Boot Camp Clik

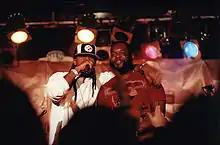
Smif-N-Wessun (Steele (left) and Tek (right)

After switching distributors from Koch to Navarre, Duck Down unveiled their 2005 "Triple Threat" campaign, featuring three new Boot Camp releases. The first was the long delayed solo debut from Heltah Skeltah's Ruck, now going by his birth name Sean Price, "Monkey Barz". Largely due to Price's rough, humorous lyrics, the album was the most acclaimed of the three Triple Threat albums, and was named Independent Album of the Year by AllHipHop.com. "Monkey Barz" saw the reunion of Heltah Skeltah, with Rock appearing on the tracks "Jail Shit" and "Slap Boxing". The second of the Triple Threat albums was a collaboration between Buckshot and Little Brother's 9th Wonder, titled "Chemistry". 9th produced all of the album's tracks while Buckshot provided the lyrics, with help from fellow Boot Camp Clik and Justus League members. The album was well-received, but did catch some mixed-reviews from underground audiences. The third and final release in the Triple Threat campaign was the long-awaited third album by Tek and Steele, who had now returned under their original moniker, Smif-N-Wessun. "" was released in September 2005, and received good reviews, it featured the singles "My Timbz Do Work" and "Gunn Rap", as well as the Dead Prez collaboration "Warriorz Heart", and the Boot Camp posse-cut "Get Back". The three Triple Threat releases were met with similar sales, all reaching around 35,000-40,000 units sold.